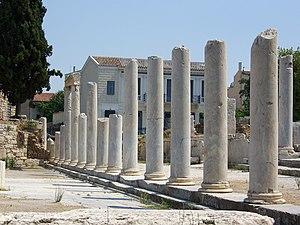
Colonnes de l'ancien forum romain à Athènes, Grèce.